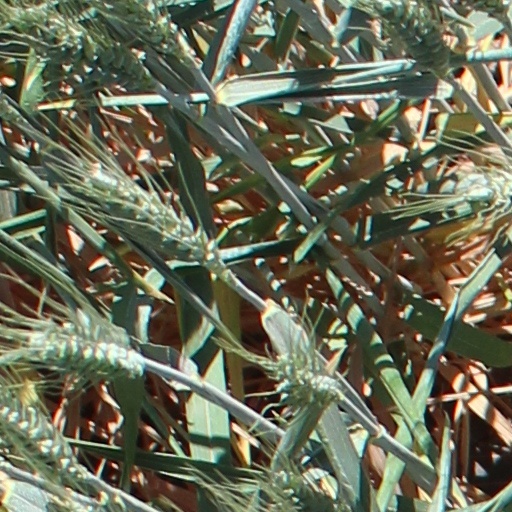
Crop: wheat